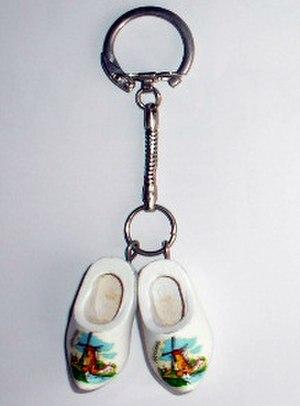
Un porte-clé, porte-clef, ou porteclé est un accessoire servant à rassembler en un faisceau unique plusieurs clés d'usage et de forme différentes, ou à permettre d'ajouter une étiquette à une clé, ou encore à éviter la perte d'une clé en lui ajoutant un objet d'un certain poids ou d'un certain volume, ou un flotteur.
Une genouillère est un dispositif de serrage mécanique composé de deux biellettes articulées, qui se bloque lorsque l'axe d'articulation entre les deux biellettes a dépassé le point d'alignement entre les trois axes d'articulation et arrive en butée.